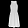
Label: Dress